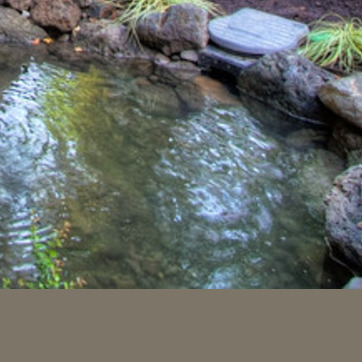
Material: water